Royal Crypt (Belgium)

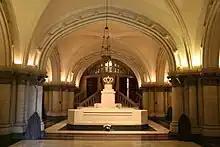
King Leopold I and Queen Louise

The Royal Crypt lies underneath the Church of Our Lady in the Brussels district of Laeken, Belgium. It is the official burial place of the Belgian royal family, including all the Kings of the Belgians and their wives. Several members of the family are buried elsewhere, however, due to their marriage with foreign royalty or nobility.